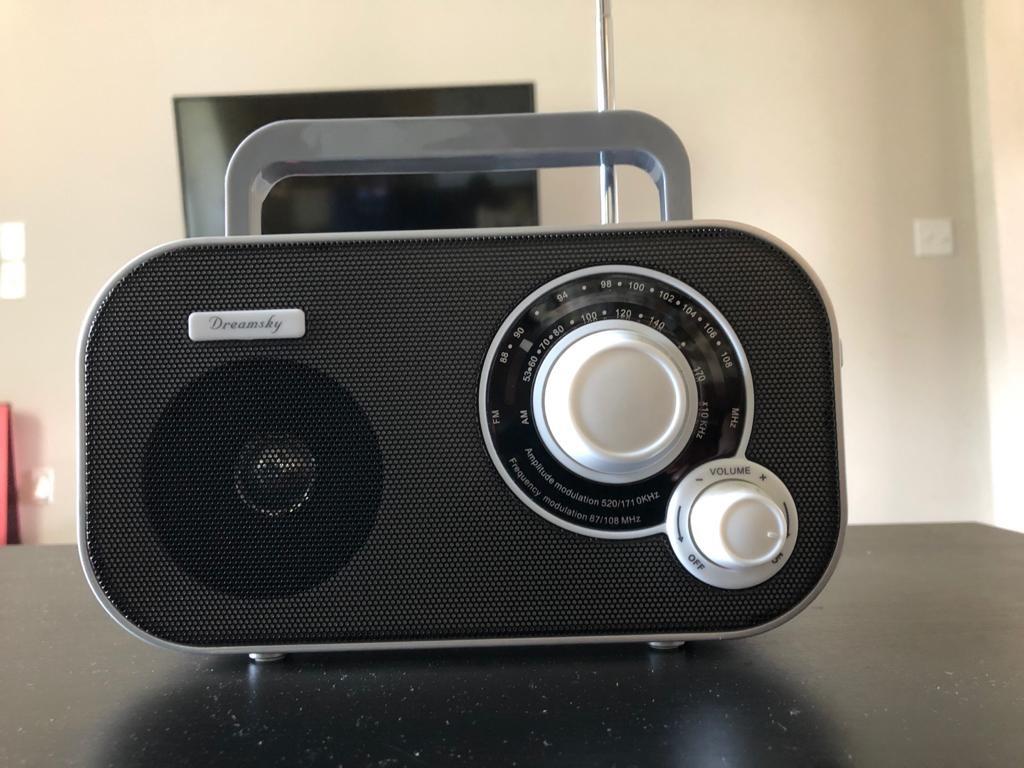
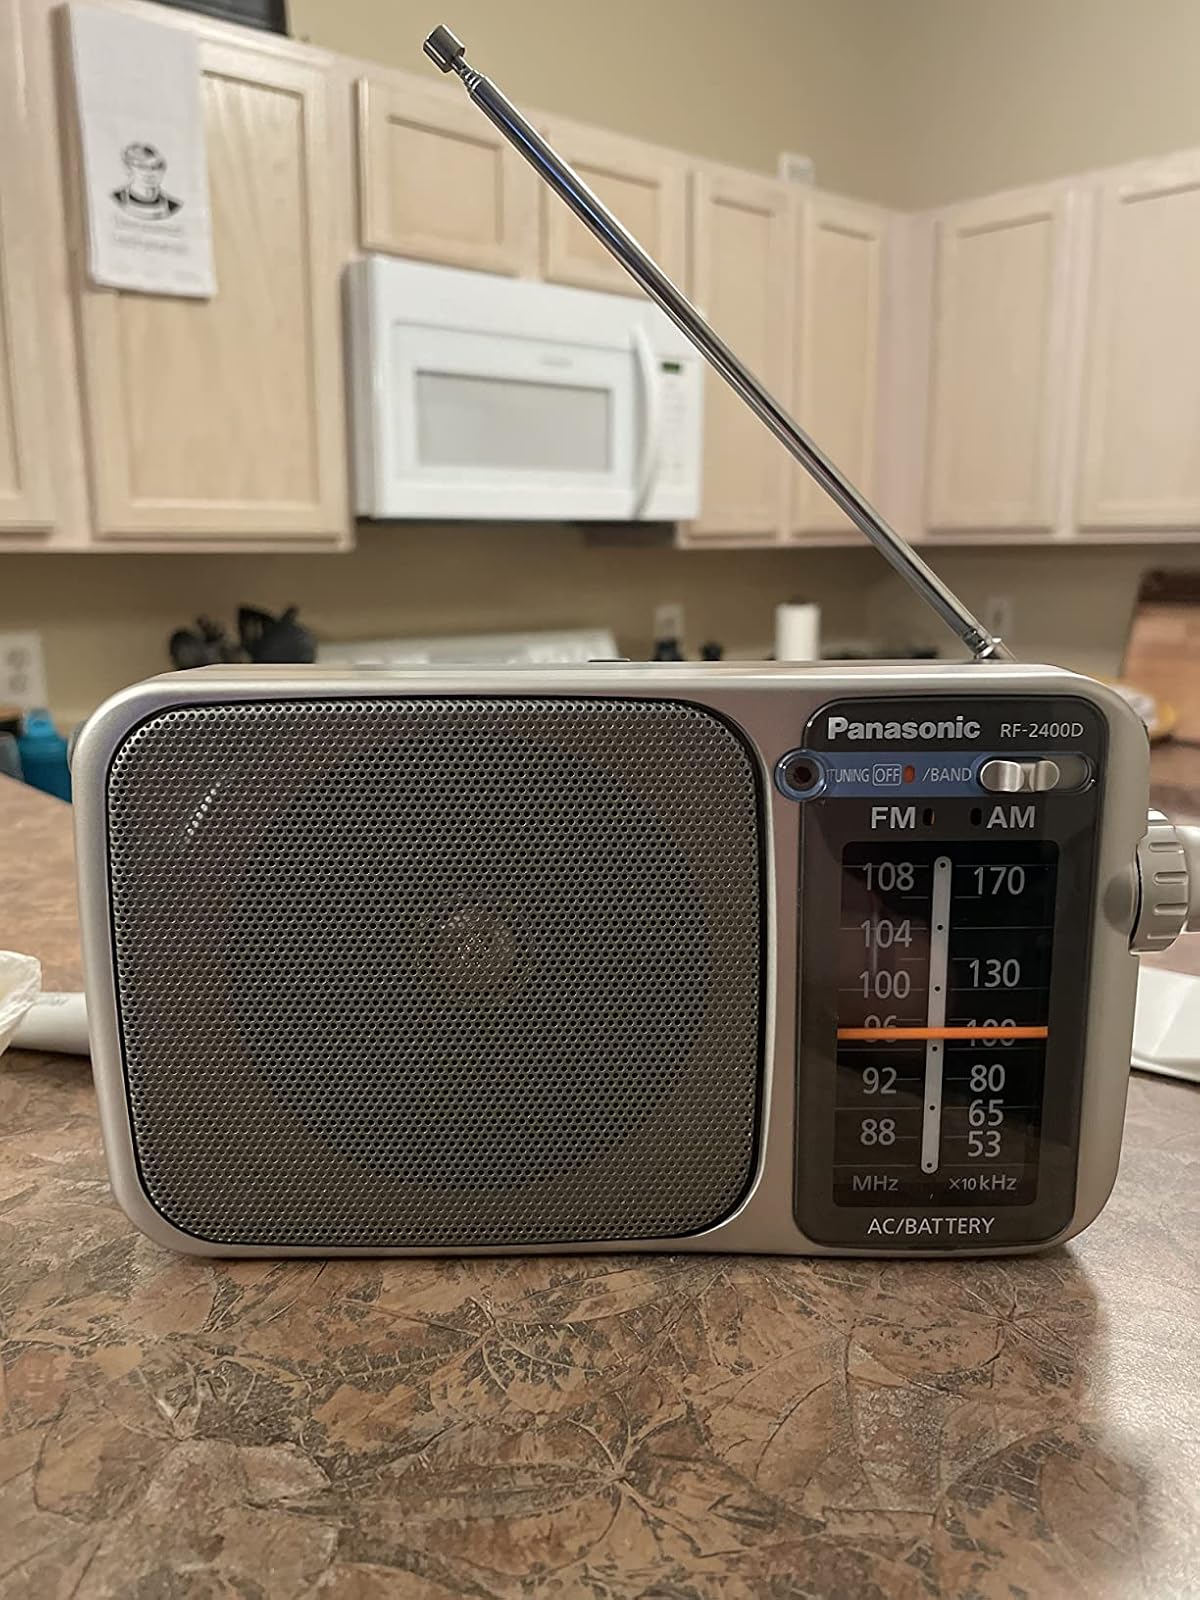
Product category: radio
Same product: no